Raʻiātea

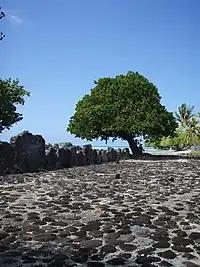
Taputapuatea marae, an ancient marae mentioned in the traditions of Polynesian peoples, including, for example, the Māori of Aotearoa. This is where the Hawaiian voyaging canoe Hōkūle'a landed on its first voyage in 1976.

The Tahitian language name means "bright sky". "Ulitea" is an obsolete transcription commonly used in the 19th century.